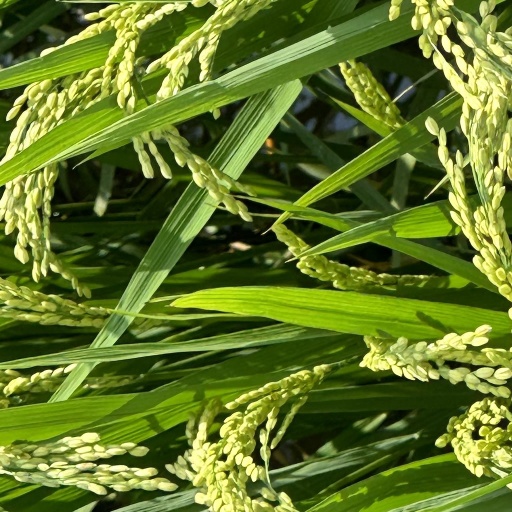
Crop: rice